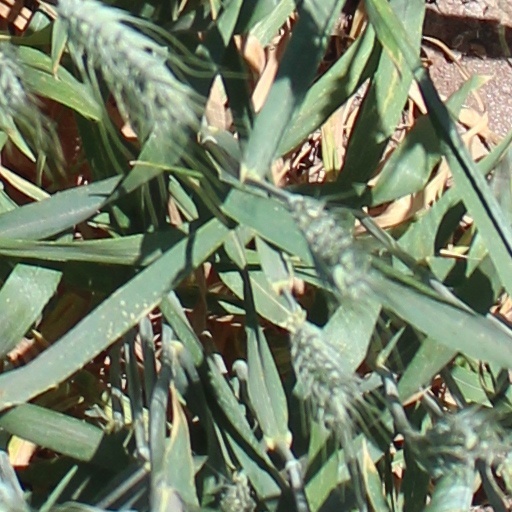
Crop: wheat